Burbank, California

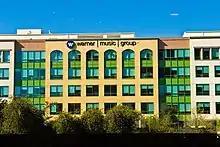
Warner Music Group offices in Burbank

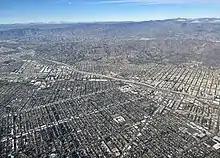
Aerial view of Burbank

The town grew steadily, weathering the drought and depression that hit Los Angeles in the 1890s and in 20 years, the community had a bank, newspaper, high school and a thriving business district with a hardware store, livery stable, dry goods store, general store, and bicycle repair shop. The city's first newspaper, "Burbank Review", was established in 1906.